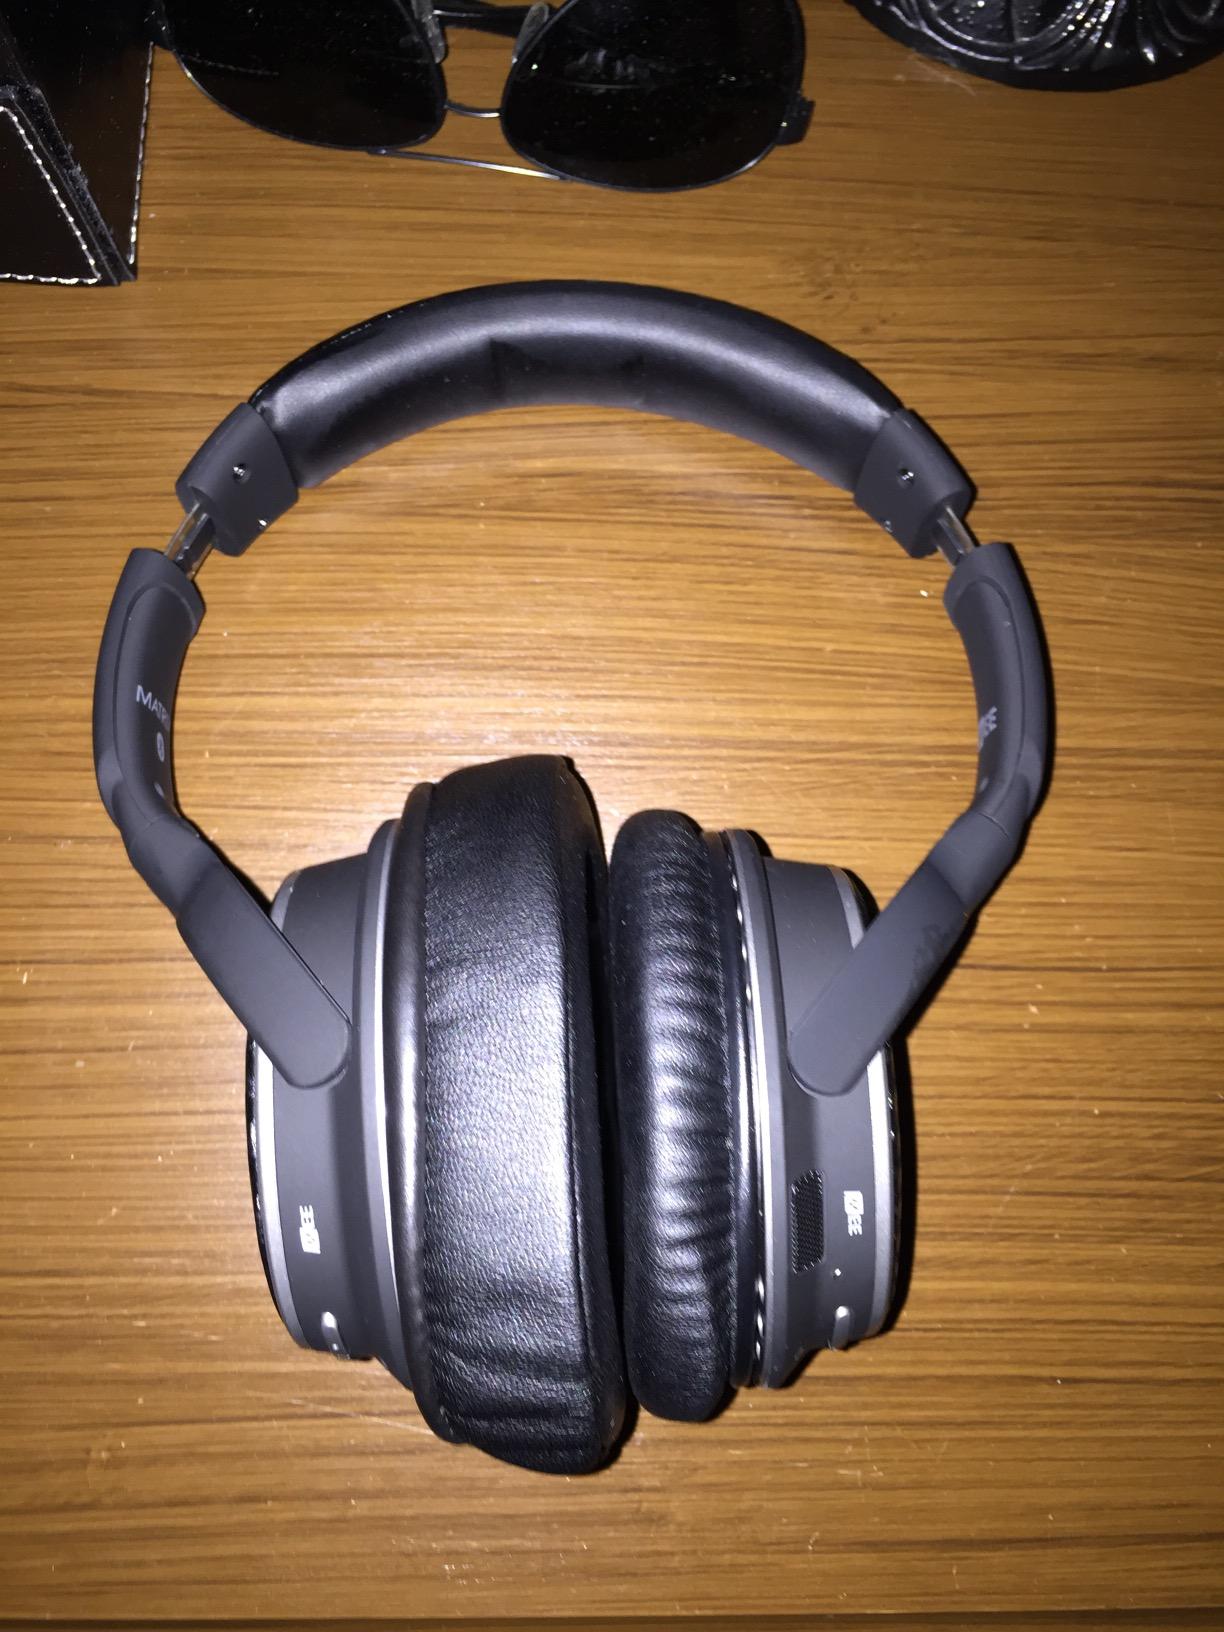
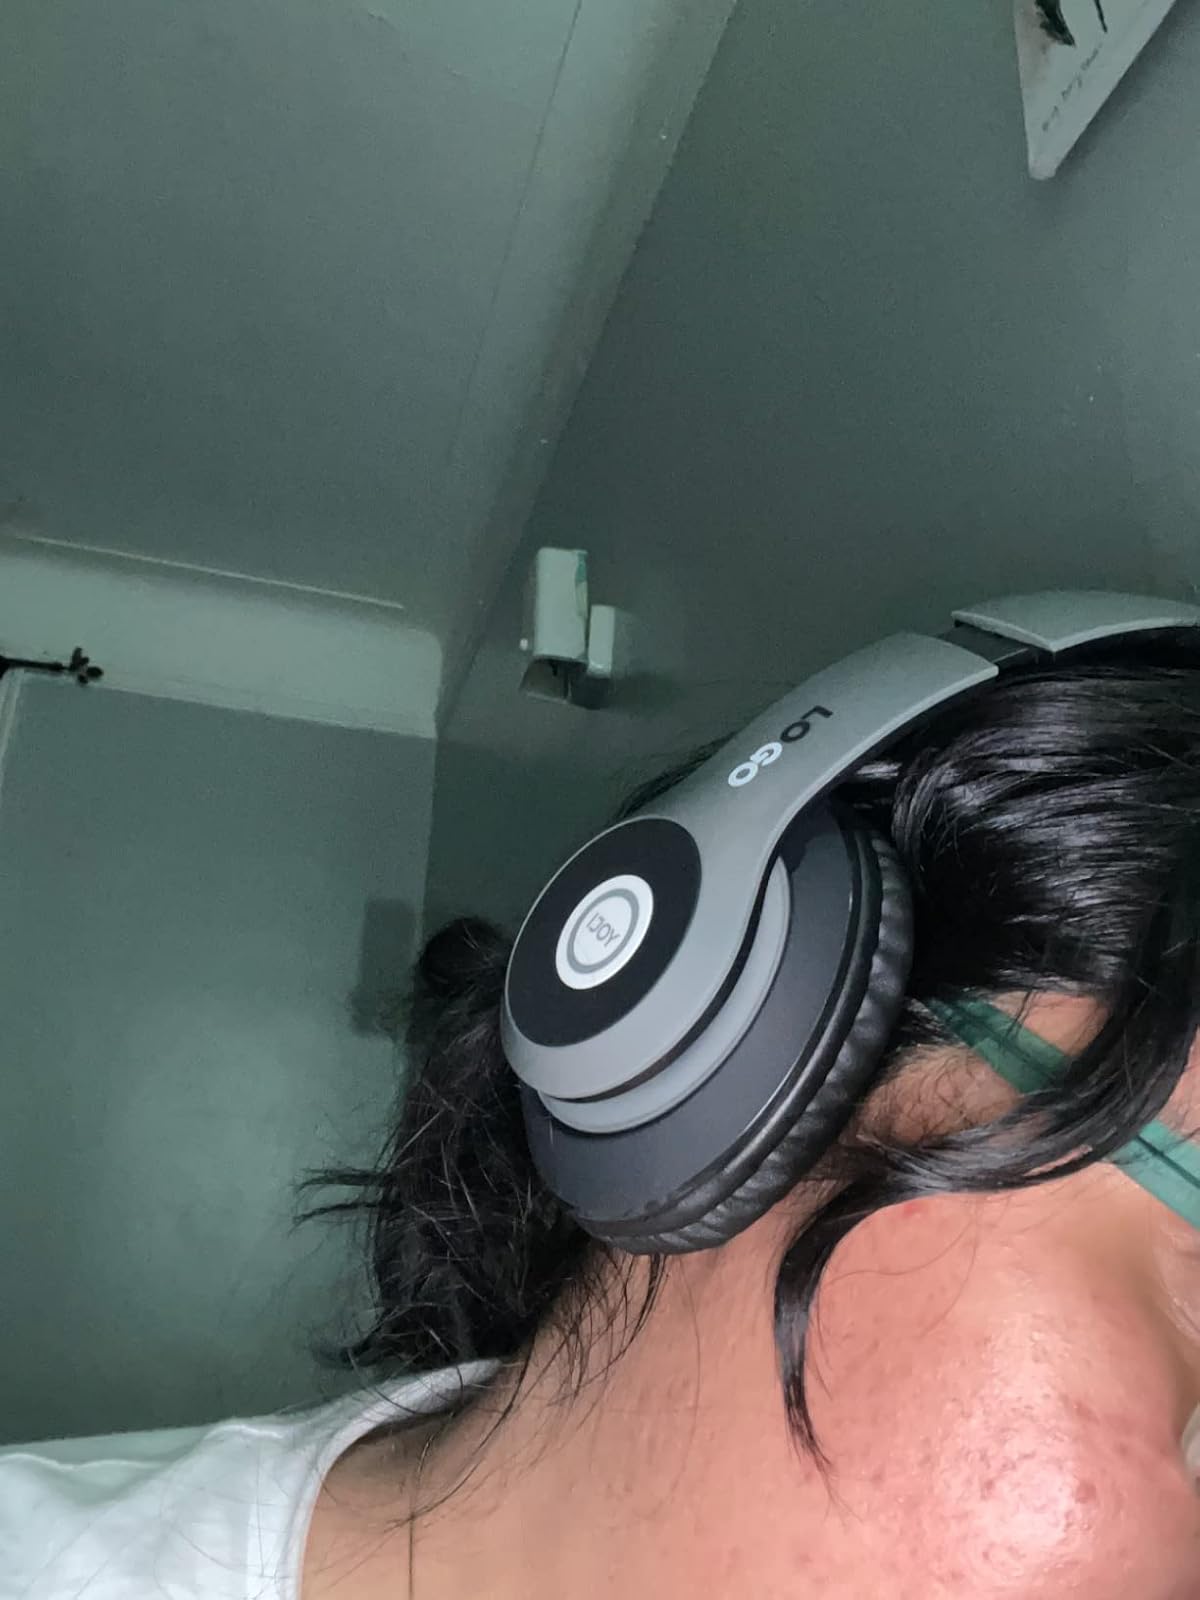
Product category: headphones
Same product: no